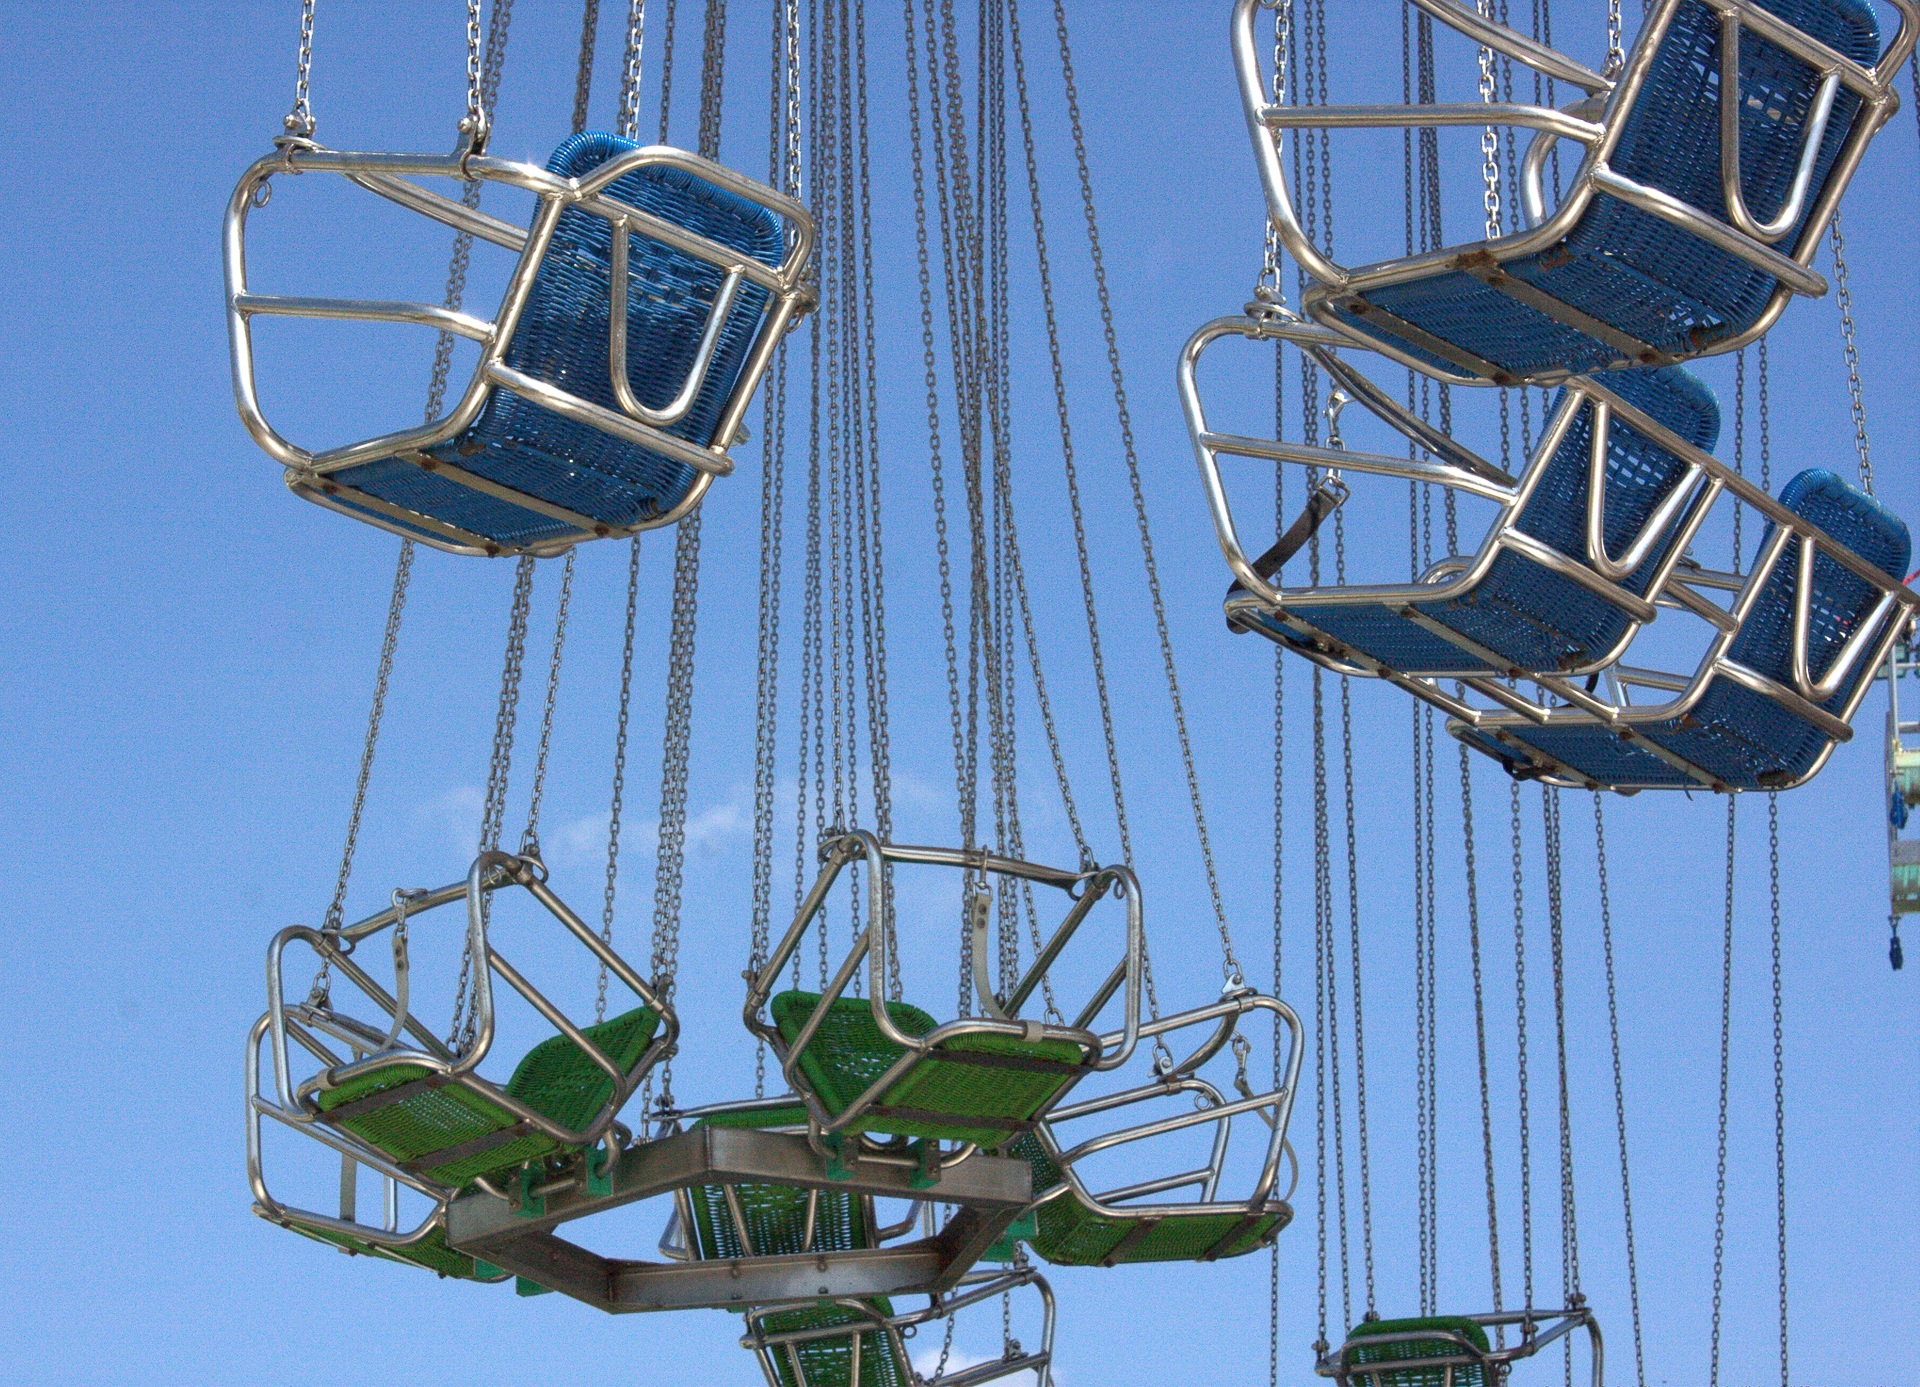
fly, recreation, high, ferris wheel, amusement park, tower, mast, color, park, ride, carousel, electricity, speed, leisure, theme park, fairground, lights, fun, funny, turn, fair, pleasure, folk festival, adrenaline, hustle and bustle, year market, carnies, kettenkarussel, outdoor recreation, overhead power line